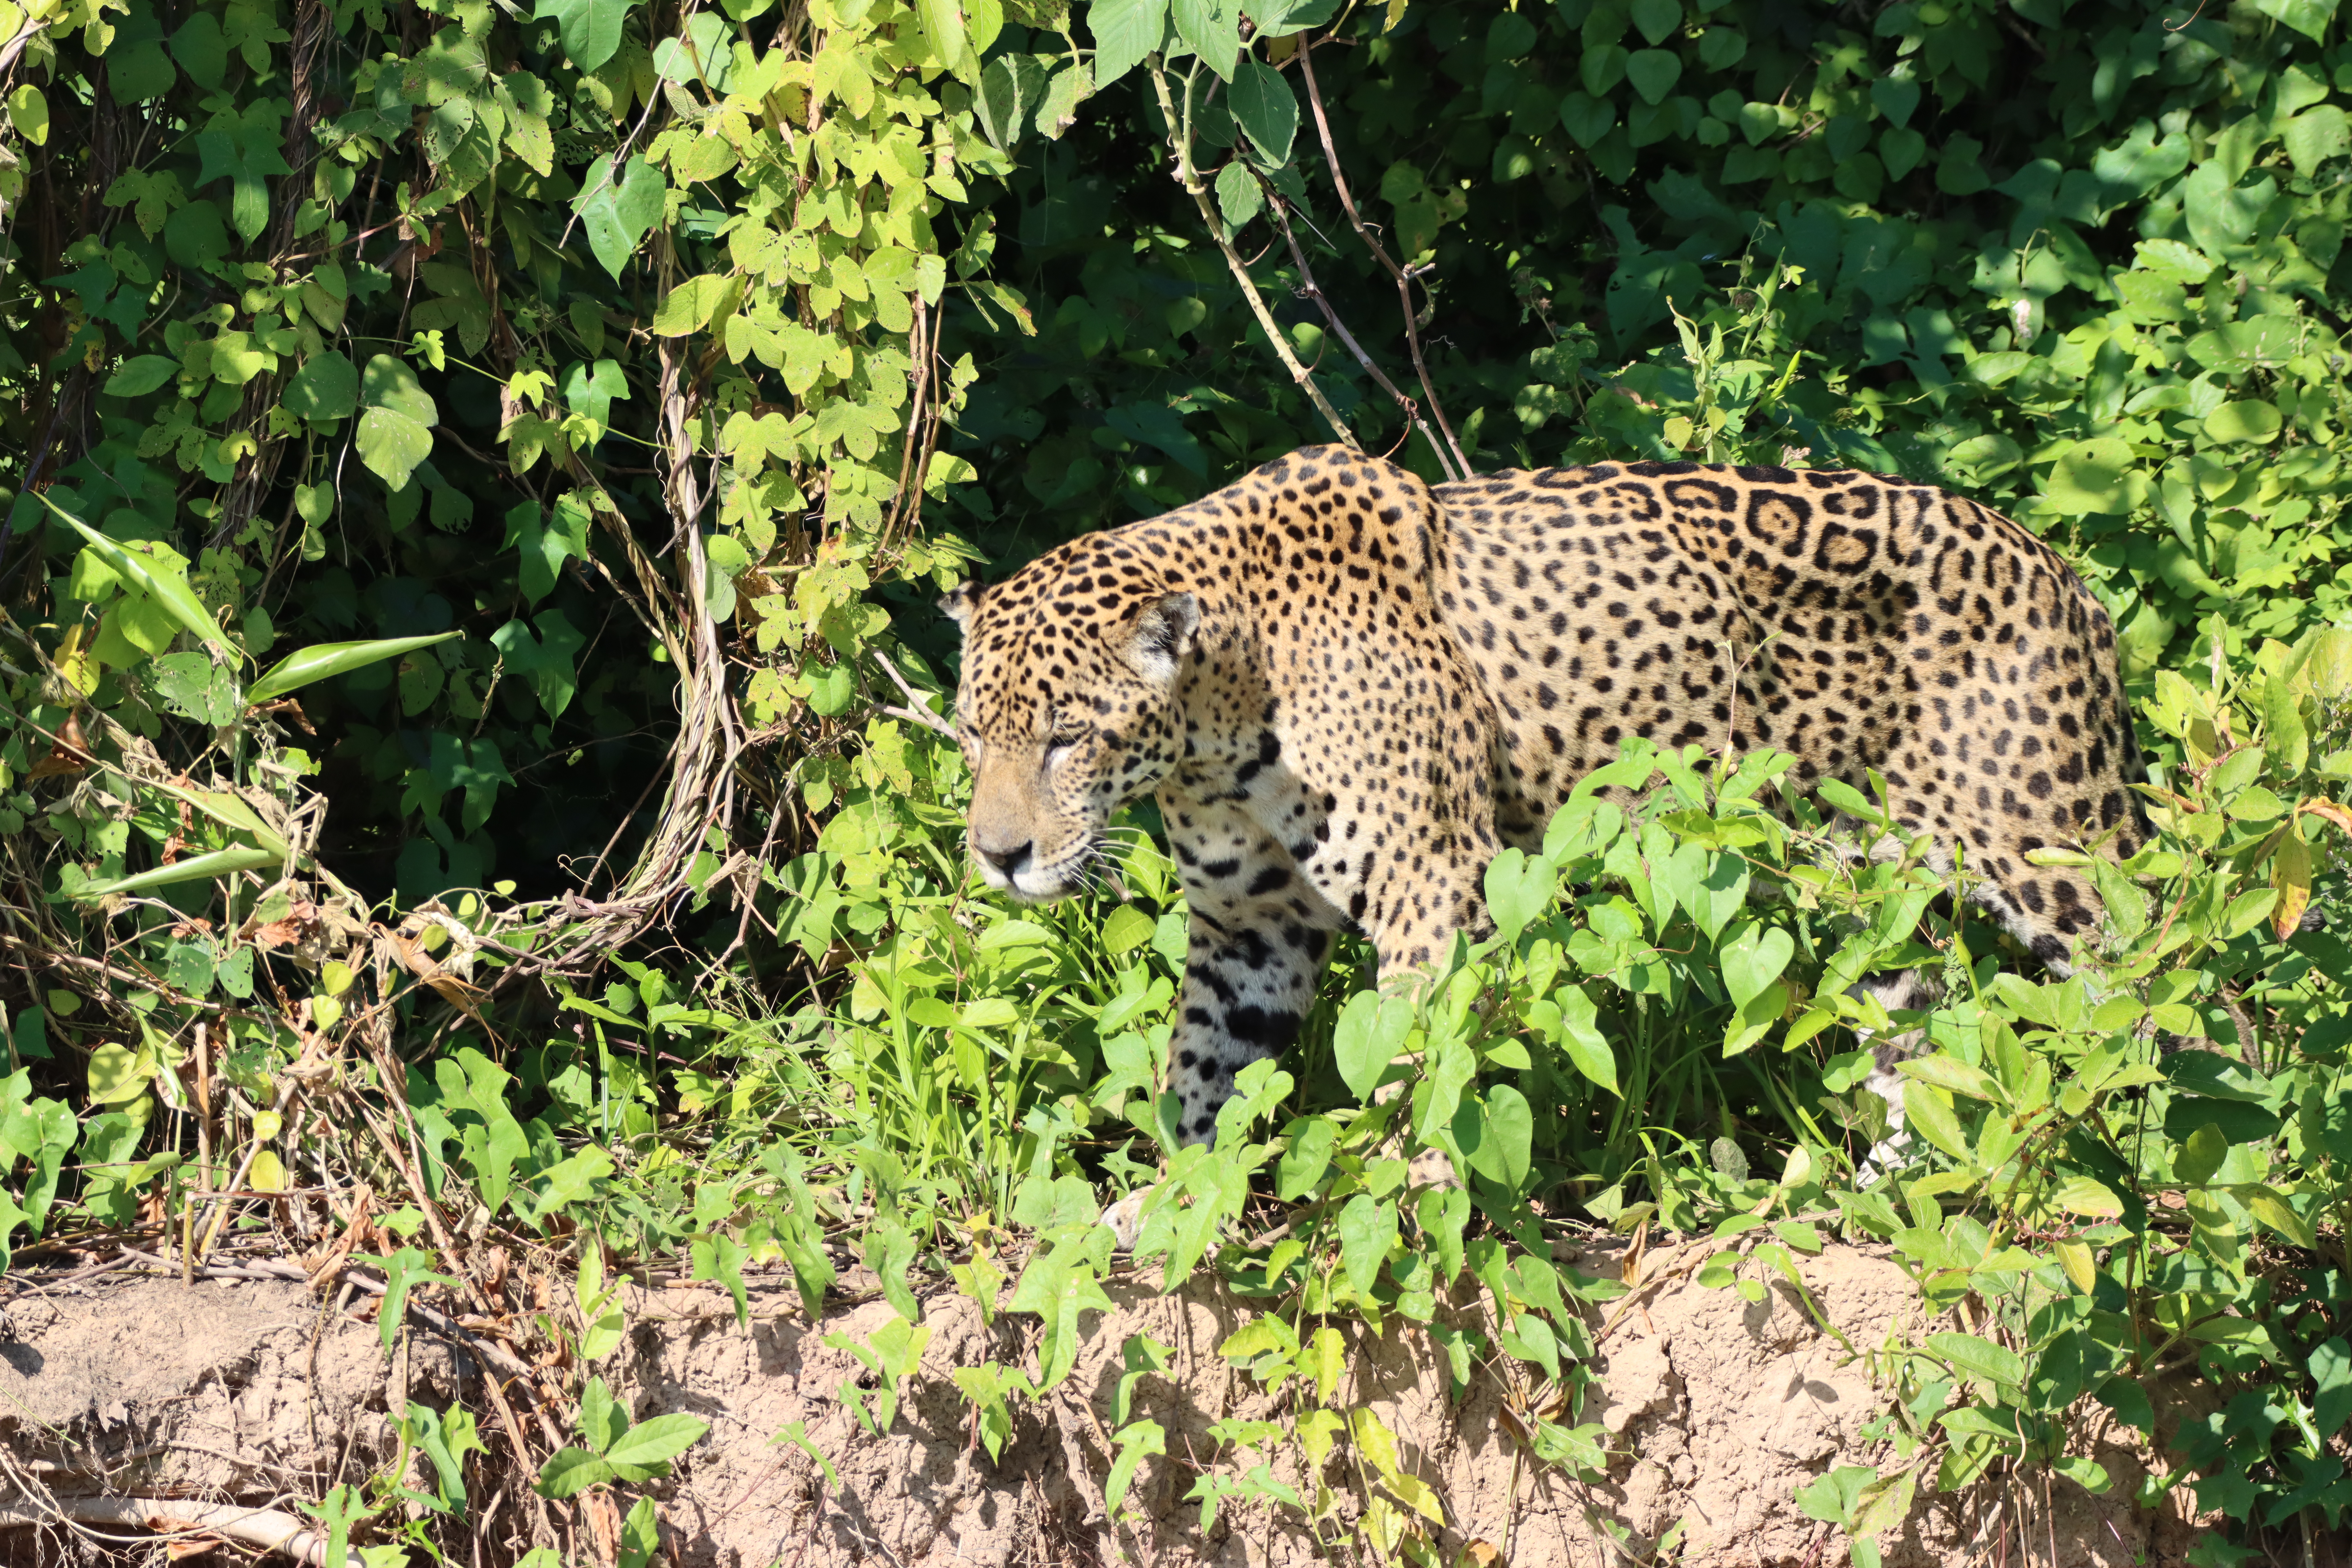
Jaguar: Kwang